Stolen Paradise (1940 film)

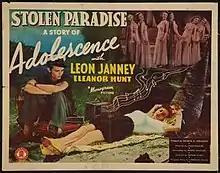
Film poster

Stolen Paradise also released as Adolescence is a 1940 youth film directed by Louis J. Gasnier and filmed in and around Coral Gables, Florida. Eleanor Hunt was married to producer George A. Hirliman.